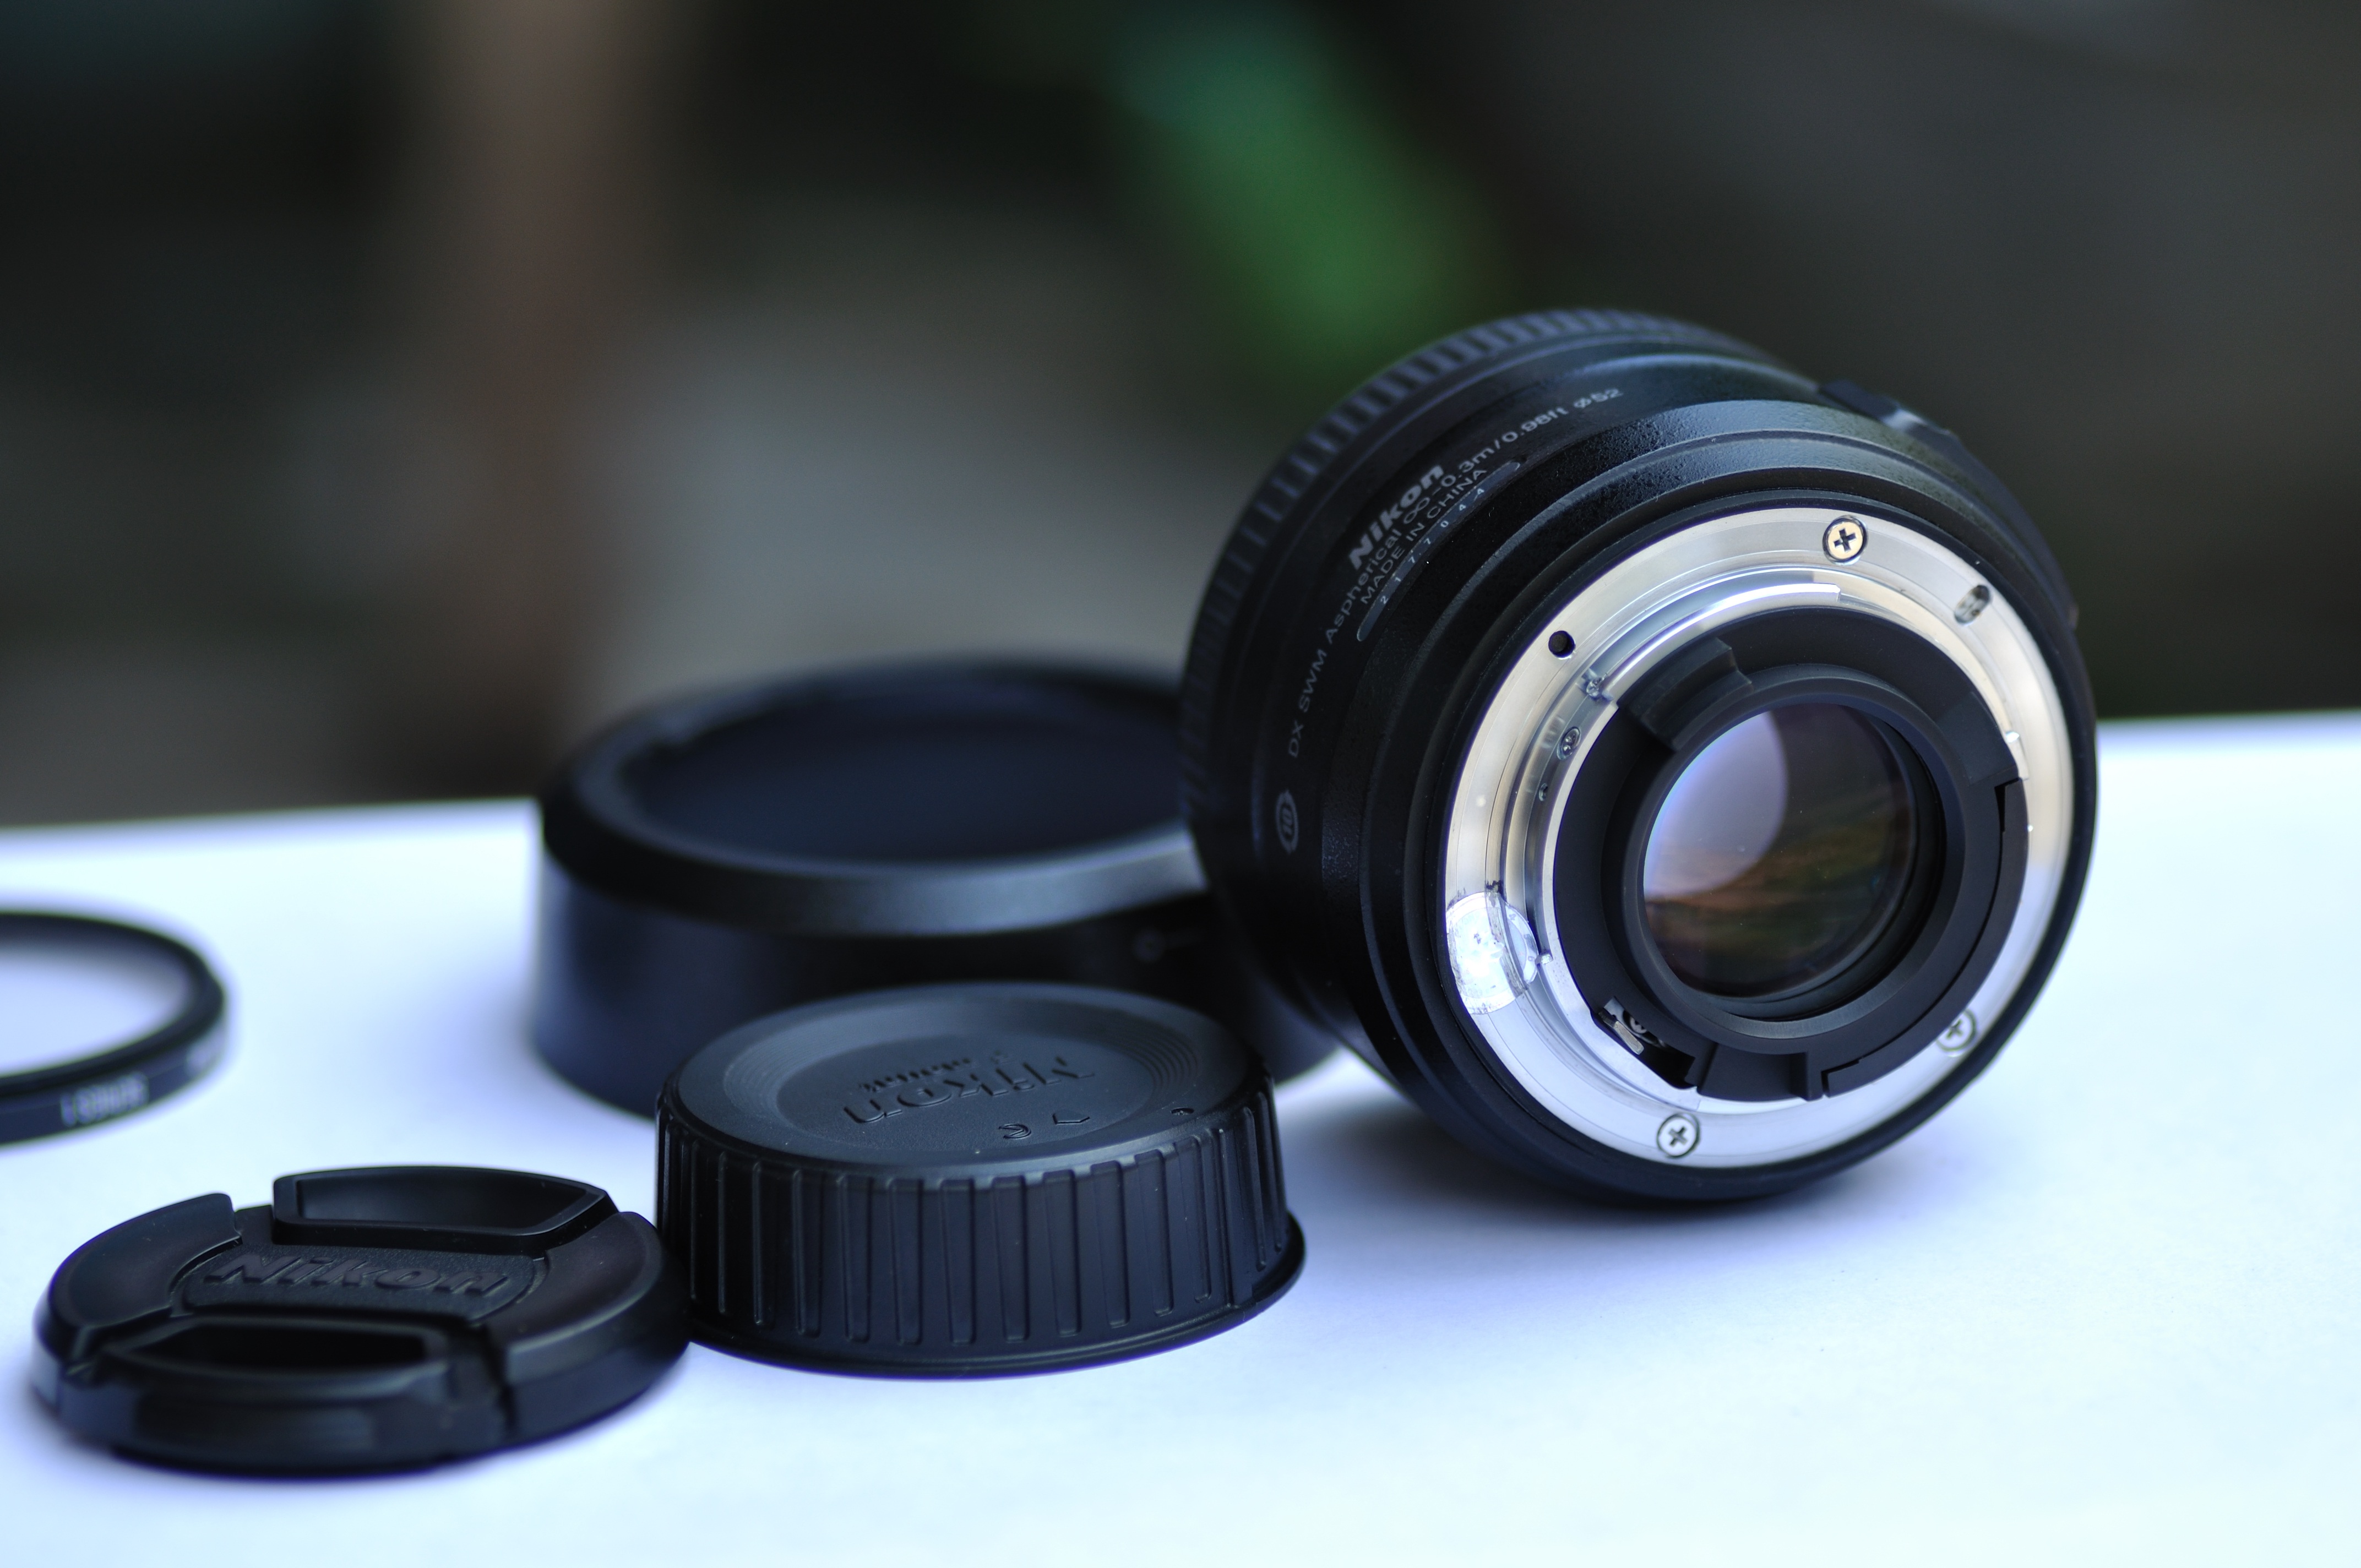
work, light, technology, camera, photography, photographer, wheel, ring, photo, dark, viewfinder, dslr, lens, equipment, studio, professional, profession, black, brand, product, reflex camera, digital camera, focus, press, eye, picture, digital, photojournalism, shot, front, pro, camera lens, service, photojournalist, take, optical, reporter, packshot, fisheye lens, digital slr, single lens reflex camera, cameras optics, teleconverter